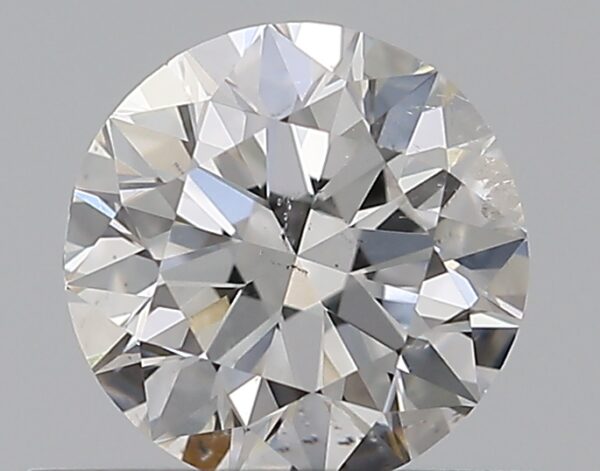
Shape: round
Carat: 0.5
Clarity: SI2
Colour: E
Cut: EX
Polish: EX
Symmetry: VG
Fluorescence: N
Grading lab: GIA
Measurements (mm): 5.04 x 5.09 x 3.14